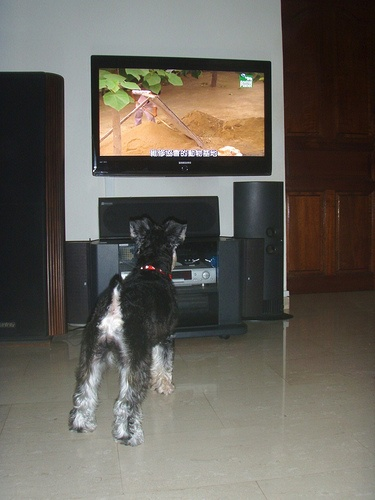
A dog standing on the floor in front of a TV.
A black terrier watching an insect on TV.
a dog watching some thing on tv in a room
A black and grey dog standing while watching TV.
A dog in a living room watching the t.v.